Monroe Bank

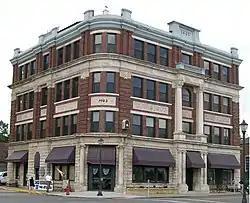
Monroe Bank in 2009

The Monroe Bank building is located at 117 Main Street in Woodsfield, Ohio. The building was placed on the National Register of Historic Places on March 11, 1980.